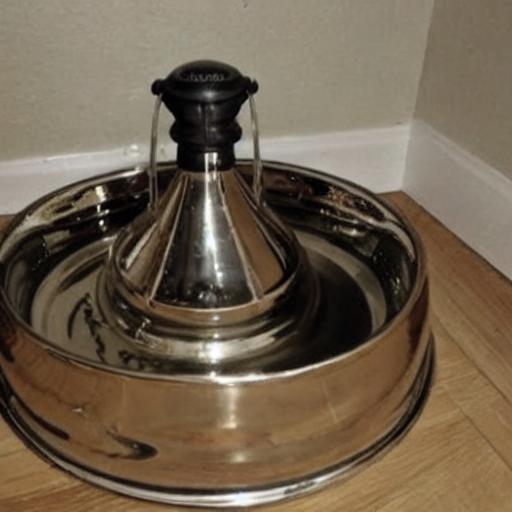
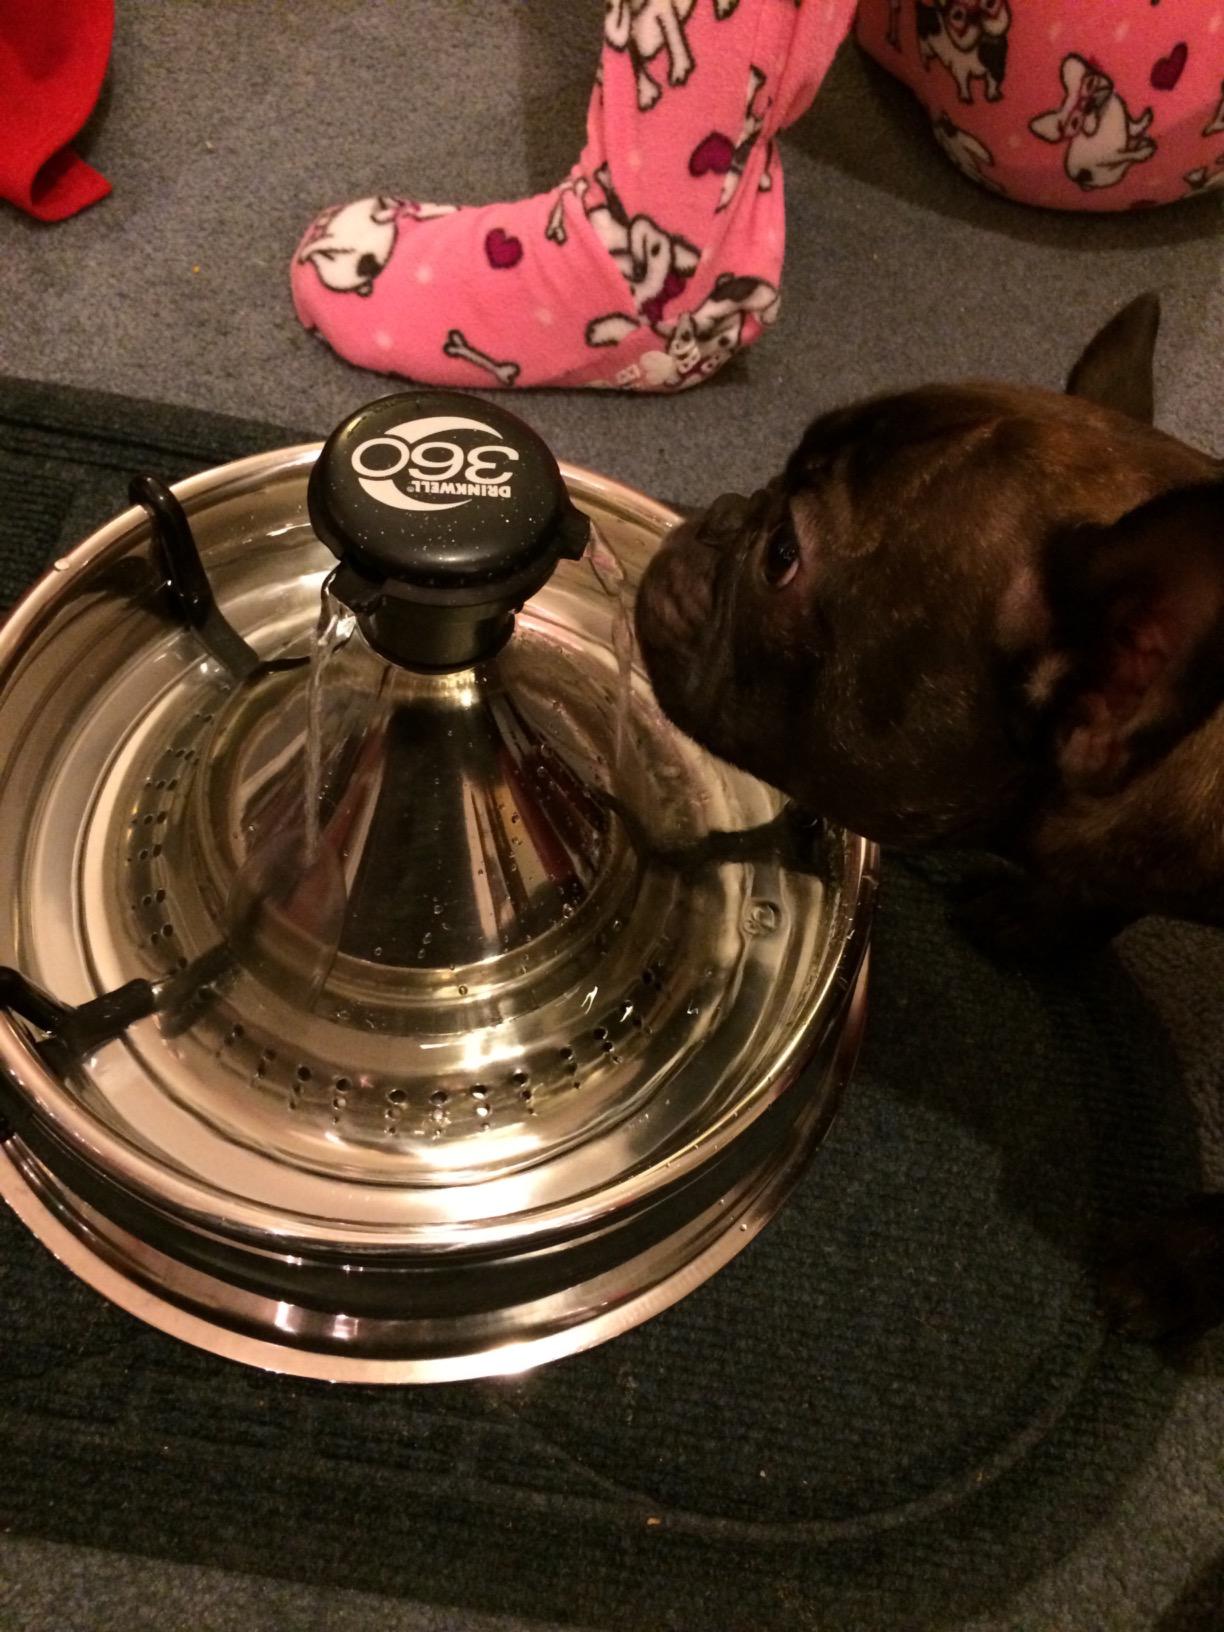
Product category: items_bowl
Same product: no